Alberto Jacometti

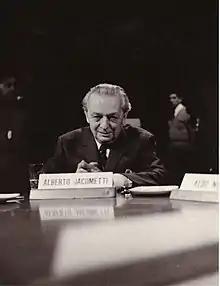
Jacometti during a television interview in 1963

Following his return to Italy Jacometti was elected as a member of the National Council. Being a member of the Italian Socialist Party he led the centrist faction along with Riccardo Lombardi. In the congress held on 18 April 1948 Jacometti was elected as the secretary general of the Italian Socialist Party succeeding Lelio Basso who had resigned from the office. Before the election Jacometti, Riccardo Lombard and Giuseppe Romita led the opposition group against Basso's leadership. Jacometti's term as the secretary general was brief and ended in 1949 when he was forced to resign from the office due to the opposition of Pietro Nenni and Lelio Basso.